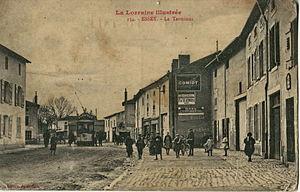
Carte postale ancienne éditée par Jacquemin, n° 154
L’ancien réseau de tramway de Nancy est un réseau de tramway urbain composé à son apogée de sept lignes. D'abord hippomobile, le réseau sera intégralement électrifié en 1903. Il desservait Nancy et sa banlieue, poussant jusqu'à Pompey, Pont-Saint-Vincent et Dombasle, ces deux derniers terminus étant exploités jusqu'en 1919 par une compagnie annexe, la Compagnie des tramways suburbains.
Essey-lès-Nancy est une commune française située dans le département de Meurthe-et-Moselle en région Grand Est.